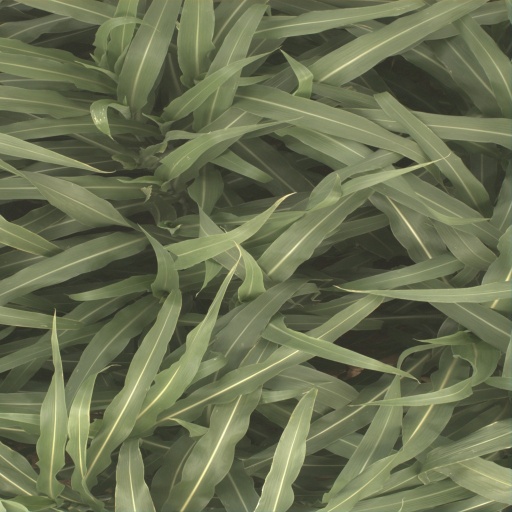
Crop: sorghum